Demographics of Mexico

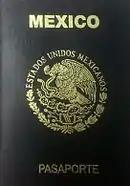
Mexican passport

An Arab Mexican is a Mexican citizen of Arabic-speaking origin who can be of various ancestral origins. The vast majority of Mexico's 1.1 million Arabs are from either Lebanese, Syrian, Iraqi, or Palestinian background. Immigration of Arabs in Mexico has influenced Mexican culture, in particular food, where they have introduced Kibbeh, Tabbouleh and even created recipes such as "Tacos Árabes". By 1765, Dates, which originated from the Middle East, were introduced into Mexico by the Spaniards. The fusion between Arab and Mexican food has highly influenced the Yucatecan cuisine.